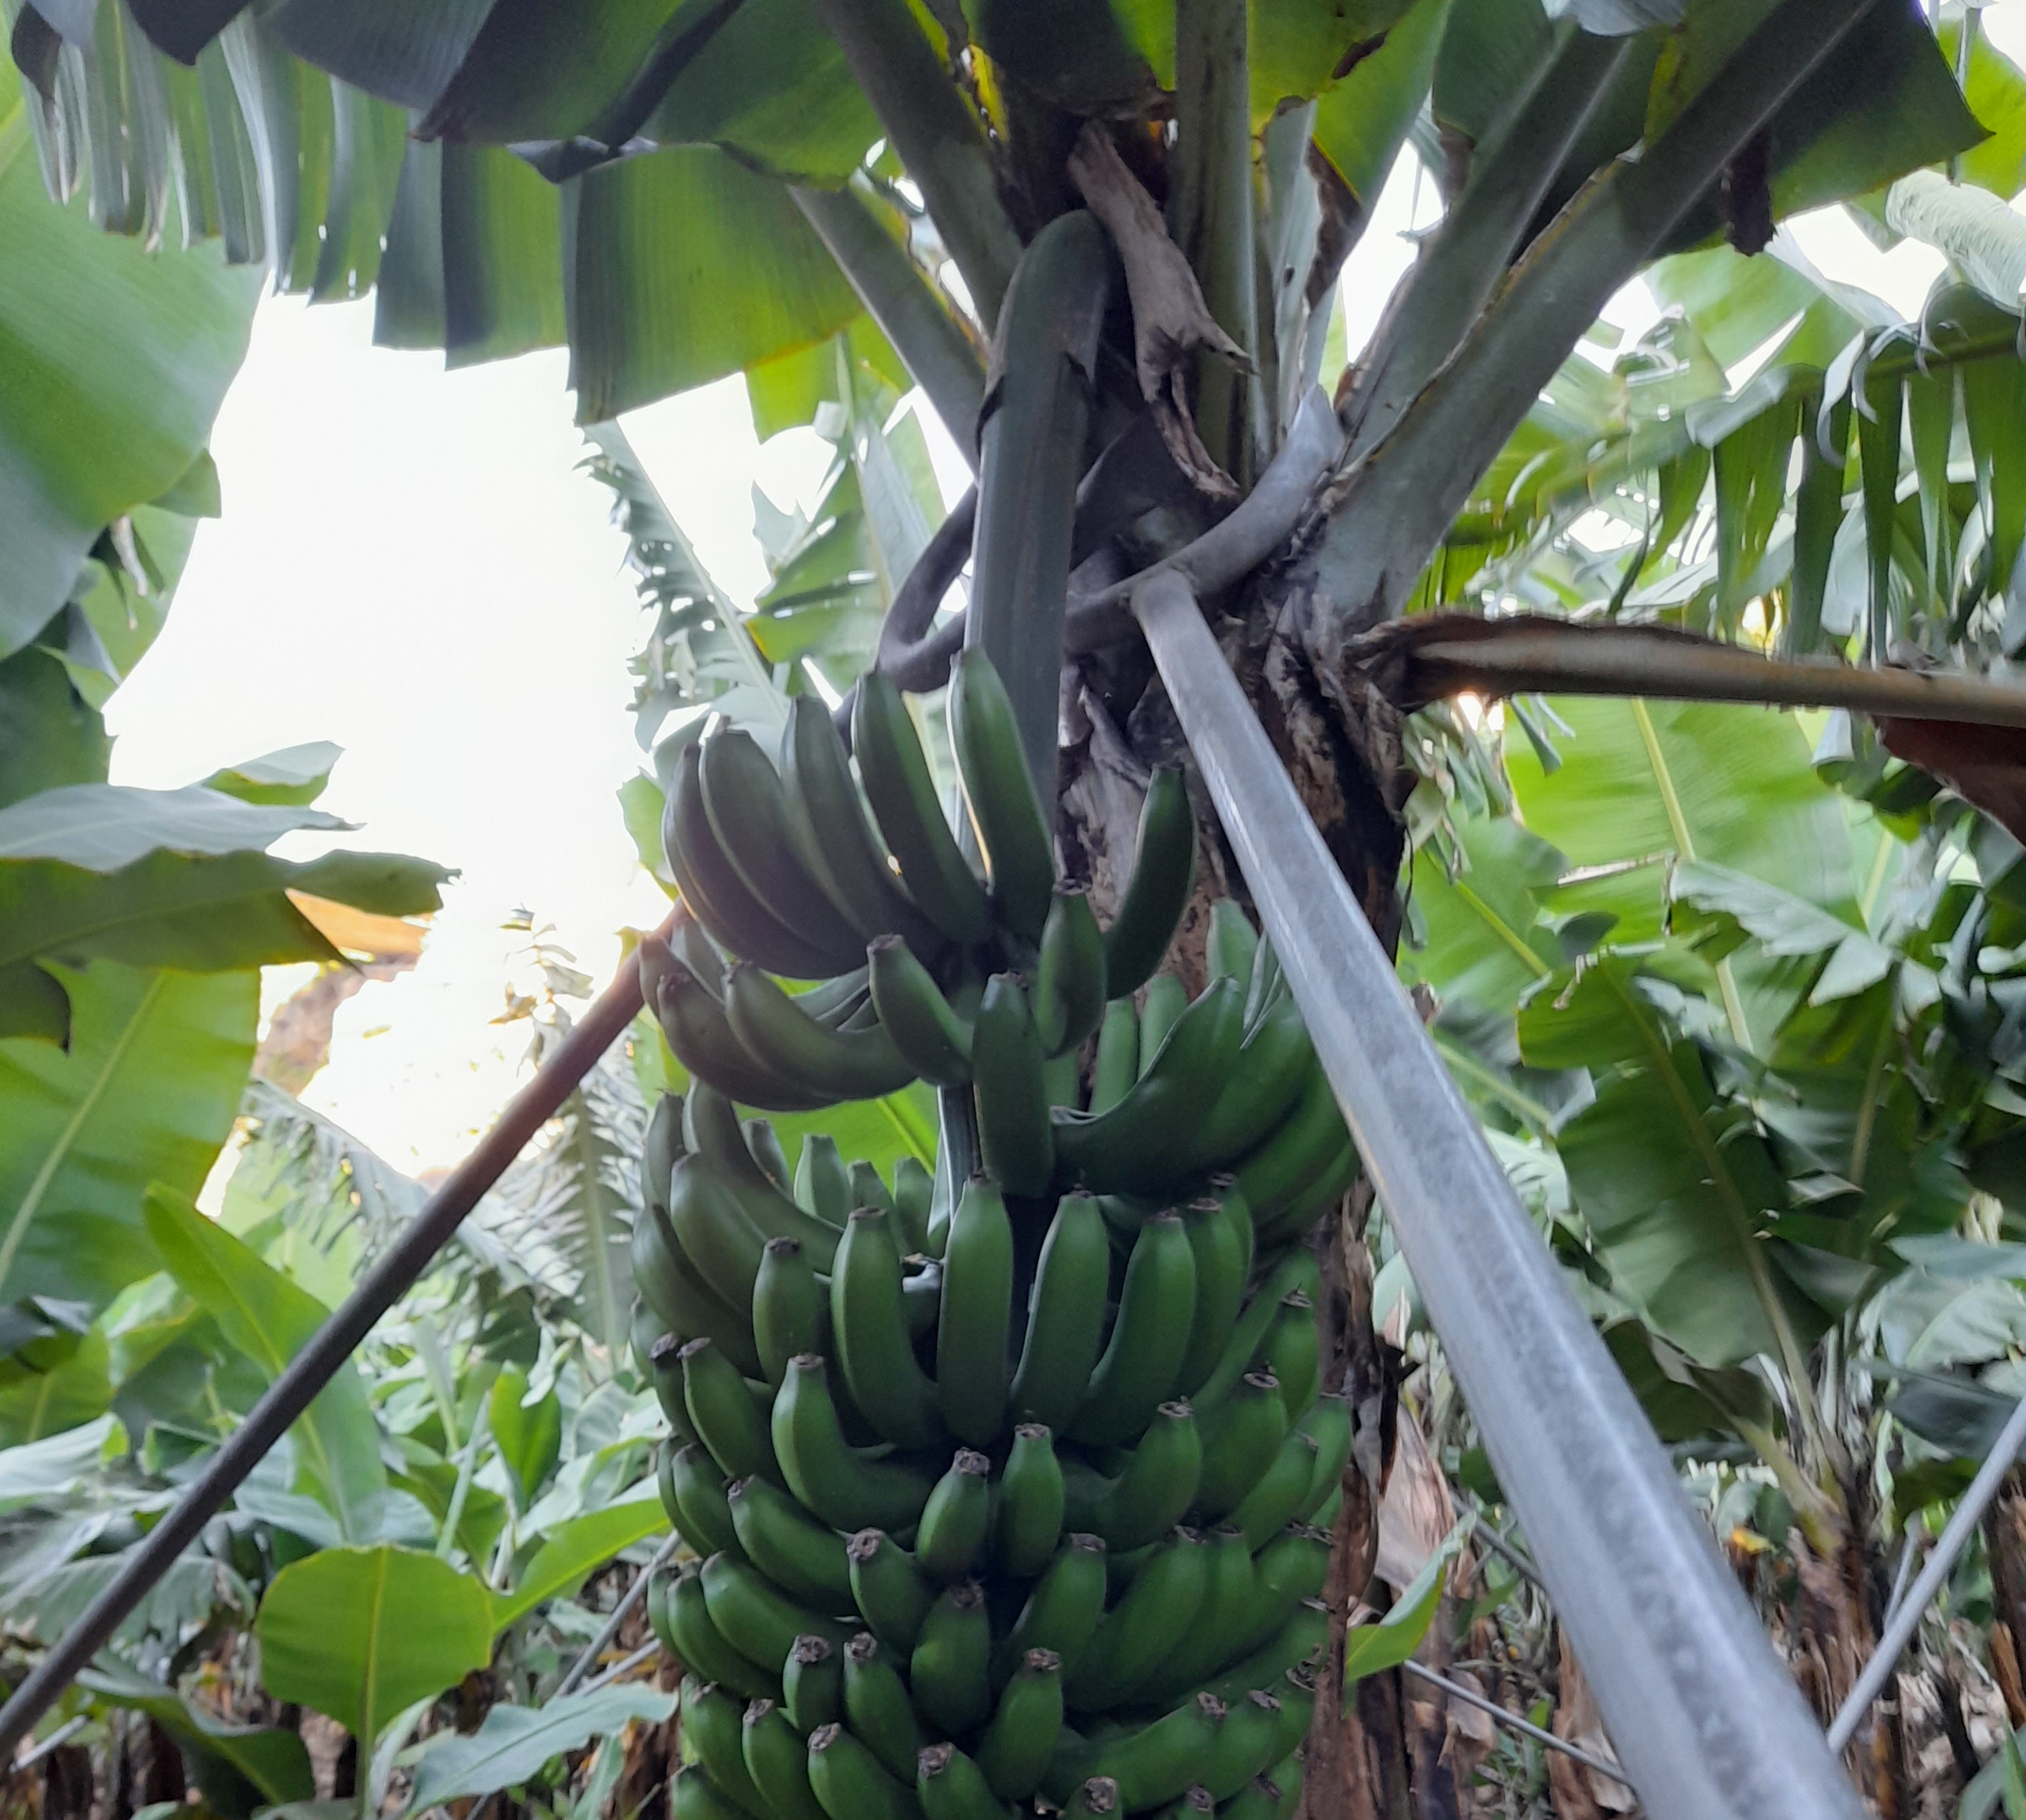
Label: Keep